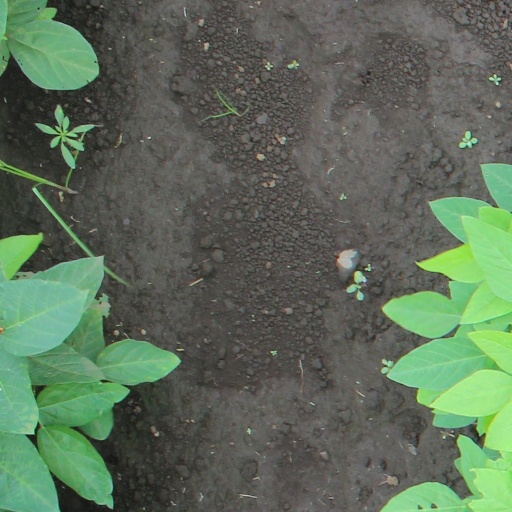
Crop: soybean